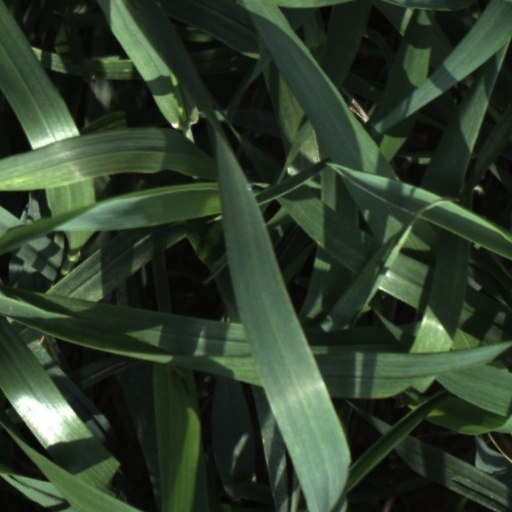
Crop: wheat